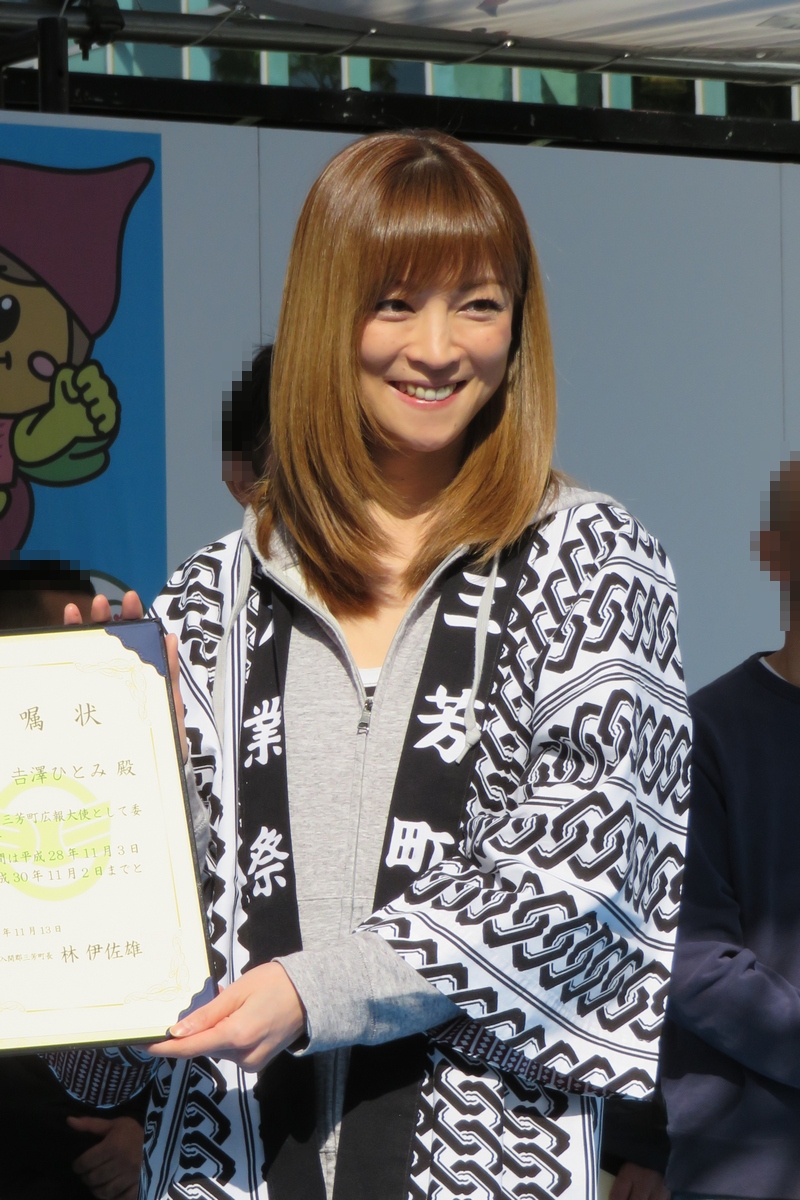
ฮิโตมิ โยชิซาวะ

| name = ฮิโตมิ โยชิซาวะ
| image = Hitomi Yoshizawa 161113.jpg
| caption = โยชิซาวะในปี 2016
| birth_place = มิโยชิ จังหวัดไซตามะ ประเทศญี่ปุ่น
| occupation = นักร้อง นักแสดง
| years_active = 2000 - 2018
| genre = เจป็อป
| label = :en:Zetima|เซติมะ
| associated_acts = ดรีมมอร์นิงมูซูเมะฮันกรีแอนด์แอนกรีมอร์นิงมูซูเมะเปอตีโมะนิมอร์นิงมูซูเมะซากูรางูมิ|ซากูรางูมิองงากุกาตัส10-นินมัตสึริเซ็กซี 8Venus Mousse11วอเตอร์เอช.พี. ออลสตารส์
ฮิโตมิ โยชิซาวะ (; เกิดวันที่ 12 เมษายน ค.ศ. 1985) เป็นอดีตนักร้องและนักแสดงหญิงชาวญี่ปุ่น เธอเป็นอดีตสมาชิกรุ่นที่ 4 ของมอร์นิงมูซูเมะ
== อาชีพ ==
===2000-2007: มอร์นิงมูซูเมะ===
โยชิซสวะกลายเป็นสมาชิกกลุ่มมอร์นิงมูซูเมะของเฮลโล! โปรเจกต์ใน ค.ศ. 2000 โดยเป็นรุ่นที่ 4 คู่กับริกะ อิชิกาวะ, โนโซมิ สึจิ และไอ คาโงะเปิดตัวด้วยเพลง "แฮปปีซัมเมอร์เวดดิง"
ต่อมา เธอกลายเป็นหัวหน้าทีมฟุตซอลประจำสังกัดเฮลโล! โปรเจกต์ Gatas Brilhantes H.P.
===2007-2018: ฮันกรีแอนด์แอนกรี, อับ-โช และเกษียณ===
File:Hangry & Angry 20091031 Chibi Japan Expo 004.jpg|alt=|thumb|left|upright|โยชิซาวะในกลุ่มฮันกรีแอนด์แอนกรีที่ชิบิเจแปนเอกซ์โปรในวันที่ 31 ตุลาคม ค.ศ. 2009
ในวันที่ 6 พฤษภาคม ค.ศ. 2007 โยชิซาวะจบการศึกษาจากมอร์นิงมูซูเมะ ซึ่งมีรายงานจากข่าวบางส่วน สึงกุ และตัวเธอเอง
ในวันที่ 6 กันยายน ค.ศ. 2018 เกิดเหตุการณ์ที่โยชิซาวะชนแล้วหนี เพราะดื่มเครื่องดื่มแอลกอฮอล์เกินกว่าที่กฎหมายกำหนด ตามมาด้วยการตอบกลับอย่างรุนแรง ในวันที่ 28 กันยายน เธอออกแถลงการณ์ผ่านบริษัทว่าเธอจะเกษียณจากอุตสาหกรรมการบันเทิง ทำให้วิดีโอต้นฉบับของเธอในคอนเสิร์ดครบรอบ 20 ปีเฮลโล! โปรเจกต์ถูกนำออกไปในรุ่นดีวีดี
== ชีวิตส่วนตัว ==
ในวันที่ 22 พฤศจิกายน 2015 โยชิซาวะประกาศว่าเธอแต่งงานกับหนุ่มนอกวงการ ต่อมาเธอมีลูกด้วยกัน 1 คน
== การก่อคดีและผลกระทบ ==
วันที่ 6 กันยายน 2018 โยชิซาวะขับรถ:en:Toyota Alphard|โตโยต้าอัลฟาร์ดฝ่าไฟจราจรสีแดงด้วยความเร็ว 86 กิโลเมตรต่อชั่วโมง และได้พุ่งชนกับคนขับจักรยานและคนเดินทางเท้า หลังจากนั้นในเวลาต่อมา ตำรวจได้จับกุมโยชิซาวะและถูกแจ้งในข้อหาชนแล้วหนีขณะอยู่ในสภาพเสพติดของมึนเมา (:en:driving under the influence|driving under the influence) โดยเธอได้ตรวจวัดผลแอลกอฮอล์และผลปรากฏว่าลมหายใจของเธออยู่ที่ 0.58 มิลลิกรัมแอลกอฮอล์ต่อลิตร ซึ่งมากกว่าขีดจำกัด 4 เท่าของประเทศญี่ปุ่น โยชิซาวะอ้างว่าเธอได้ดื่มสุรากับสามีของเธอในคืนก่อนเกิดเหตุ (ประมาณ 7 ชั่วโมงก่อนหน้านั้น) และดื่มเครื่องดื่มแอลกอฮอล์ยี่ห้อ:en:Chūhai|ชูไฮไป 3 กระป๋อง ผู้อำนวยการสถานพยาบาลในชินจูกุได้ออกมาตั้งข้อสงสัยเกี่ยวกับคำกล่าวอ้างของโยชิซาวะ โดยระบุว่า ในระหว่างเวลาที่ถูกกล่าวหาและปริมาณที่เธอดื่ม ระดับแอลกอฮอล์ของเธอไม่ควรสูงเท่ากับเวลา 7:00 น." 吉澤ひとみ容疑者「缶酎ハイ３缶」に医師指摘「こんな高い数値出ない」" (in Japanese). "Sankei Sports". 2018-09-09. ภายหลังเธอสารภาพว่าเธอได้ดื่มสุรามากกว่าที่ระบุไว้ก่อนหน้านี้
ในระหว่างการจับกุม ตารางงานทั้งหมดของโยชิซาวะได้ถูกยกเลิกไป และเธอถูกปลดออกจากตำแหน่งทูตประชาสัมพันธ์ประจำเมืองมิโยชิ" 三芳町広報大使について" (in Japanese). Miyoshi-machi Official Website. 2018-09-07." 吉澤ひとみ容疑者、三芳町広報大使の辞任を申し出「本日付で解嘱」" (in Japanese). "ORICON NEWS". 2018-09-07. รวมถึงสมาชิกในอดีตและปัจจุบันของเฮลโล! โปรเจกต์ ก็ได้แสดงความตกใจ, ผิดหวังและเสียใจต่อเหตุการณ์ดังกล่าว" 吉澤さん…" (in Japanese). Ogawa Makoto Official Twitter. 2018-09-07." この度の報道について" (in Japanese). Nakazawa Yuko Official Blog. 2018-09-08." 2018/09/08" (in Japanese). Yasuda Kei Official Blog. 2018-09-08." 報道に関して" (in Japanese). Konno Asami Official Blog. 2018-09-09." 吉澤ひとみの報道について" (in Japanese). Tsuji Nozomi Official Blog. 2018-09-10." 皆様へ" (in Japanese). Wada Ayaka Official Blog. 2018-09-11.
วันที่ 12 กันยายน แม่สามีของโยชิซาวะพยายามฆ่าตัวตายและถูกนำตัวส่งโรงพยาบาลโดยด่วน แต่ความพยายามฆ่าตัวตายเกิดขึ้นหลังจากการสัมภาษณ์โดยตรงกับนักข่าวจากนิตยสารรายสัปดาห์" 吉澤ひとみ逮捕の4日後、義母が緊急搬送　自殺未遂か" (in Japanese). "NEWS Post Seven". 2019-09-12. ซึ่งคาดว่าสื่อนั้นคือ:en:Shūkan Bunshun|ชูกันบุนชุนที่ได้พิมพ์บทสัมภาษณ์พร้อมรายละเอียดเกี่ยวกับชีวิตแต่งงานของโยชิซาวะเมื่อวันที่ 13 กันยายนที่ผ่านมา" 義母が語った吉澤ひとみ「飲酒ひき逃げ」当日の“行動”と“酒”" (in Japanese). "Shukan Bunshun". 2018-09-12.
เมื่อวันที่ 26 กันยายน สำนักงานอัยการเขตโตเกียวได้สั่งฟ้องโยชิซาวะด้วยข้อหาละเมิดพระราชบัญญัติจราจรทางบก คำสั่งฟ้องร้องยังเปิดเผยข้อมูลใหม่ว่าเธอขับรถ 86 กม./ชม. ในโซน 60 กม./ชม. " 吉澤ひとみ被告　事故直前８６キロで走行、法定速度大幅上回る" (in Japanese). "Sponichi Annex". 2018-09-26. ต่อมาในเวลา 17.30 น. เธอได้รับการปล่อยตัวจากสถานีตำรวจฮาราจูกุด้วยเงินประกัน 3 ล้านเยน เธอได้โค้งคำนับนักข่าวนอกสถานีและกล่าวขอโทษคู่กรณี" 吉澤ひとみ被告が保釈 7秒ほど深々と頭を下げ謝罪「被害者の方々に深くお詫び」" (in Japanese). "ORICON NEWS". 2018-09-27. ในช่วงเย็นของวันเดียวกัน เธอได้ไปตรวจร่างกายที่โรงพยาบาลในจังหวัดไซตามะ" 吉澤ひとみ被告、埼玉県内の病院へ　報道陣２０人集結" (in Japanese). "Sankei Sports". 2018-09-28.
วันที่ 28 กันยายน เจ.พี.รูม ได้ออกแถลงการณ์ร่วมกับโยชิซาวะ โดยประกาศว่าพวกเขาได้บรรลุข้อตกลงร่วมกันในการยกเลิกสัญญาของเธอ และเธอได้ตัดสินใจที่จะออกจากวงการบันเทิง โยชิซาวะได้กล่าวว่าเธอได้ตระหนักถึงความอ่อนแอและความยังไม่บรรลุนิติภาวะของเธอในช่วง 21 วันที่ผ่านมา และเรียกการกระทำของเธอเองว่าไม่อาจที่จะให้อภัยได้ เหนือสิ่งอื่นใด เธอรู้สึกเสียใจอย่างสุดซึ้งต่อคู่กรณีและหวังว่าคู่กรณีจะกลับมาใช้ชีวิตตามปกติ เธอจะใช้ทีละขั้นตอนเพื่อชดใช้ความผิดของเธอและสามารถอยู่ได้โดยปราศจากความละอายในฐานะแม่และบุคคลในสังคม สุดท้ายนี้เธอขอโทษสำหรับความไม่สบายใจที่เธอทำให้เพื่อนร่วมงานเสียใจและทรยศแฟนคลับที่ให้การสนับสนุนเธอมาตลอด 18 ปีที่ผ่านมา" 吉澤ひとみに関するご報告 " (in Japanese). J.P ROOM. 2018-09-28." 吉澤ひとみ被告が電撃引退、今後は「母として恥ずかしくないよう…」" (in Japanese). "Sankei Sports". 2018-09-28.
โยชิซาวะได้ถูกเรียกตัวโดยศาลแขวงโตเกียวเพื่อพิจารณาคดีครั้งแรกในวันที่ 29 พฤศจิกายน" 吉澤ひとみ被告 起訴内容認める 酒気帯び運転 ひき逃げの罪" (in Japanese). "NHK". 2018-11-29. เธอเผชิญโทษจำคุกไม่เกิน 2 ปี และมีกำหนดกลับขึ้นศาลในวันที่ 30 พฤศจิกายนในการพิจารณาพิพากษาคดีอีกครั้ง" 吉澤ひとみ被告に懲役２年求刑　初公判で起訴内容認める　20席の一般傍聴券求め1137人が列" (in Japanese). "Yahoo! News". 2018-11-29.
ต่อมาเมื่อวันที่ 30 พฤศจิกายน โยชิซาวะถูกศาลตัดสินจำคุก 2 ปีและคุมประพฤติ 5 ปี" 吉澤ひとみ被告に有罪判決　懲役2年執行猶予5年と東京地裁" (in Japanese). "Huffington Post". 2018-11-30.
== ผลงาน ==
"ผลงานที่โยชิซาวะมีส่วนร่วมกับมอร์นิงมูซูเมะในฐานะสมาชิก โปรดดูที่บทความรายชื่อผลงานของมอร์นิงมูซูเมะ"
=== สมุดรวมภาพ ===
* 6 ตุลาคม 2001 Yossy (よっすぃ)
* 20 มีนาคม 2004 8teen
* 20 เมษายน 2007 Hello! Yossy
== อ้างอิง ==
== แหล่งข้อมูลอื่น ==
* Ameblo
* Official Hello! Project profile
* Official Hangry & Angry website
* Hello! Database entry
*
หมวดหมู่:นักร้องญี่ปุ่น
หมวดหมู่:เฮลโล! โปรเจกต์
หมวดหมู่:มอร์นิงมุซุเมะ
หมวดหมู่:อดีตสมาชิกของมอร์นิงมุซุเมะ
หมวดหมู่:บุคคลที่เกิดในปี พ.ศ. 2528
หมวดหมู่:บุคคลที่ยังมีชีวิตอยู่
หมวดหมู่:นักแสดงญี่ปุ่น